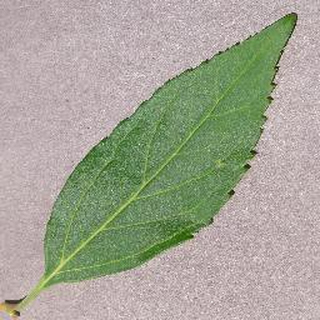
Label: healthy_cherry